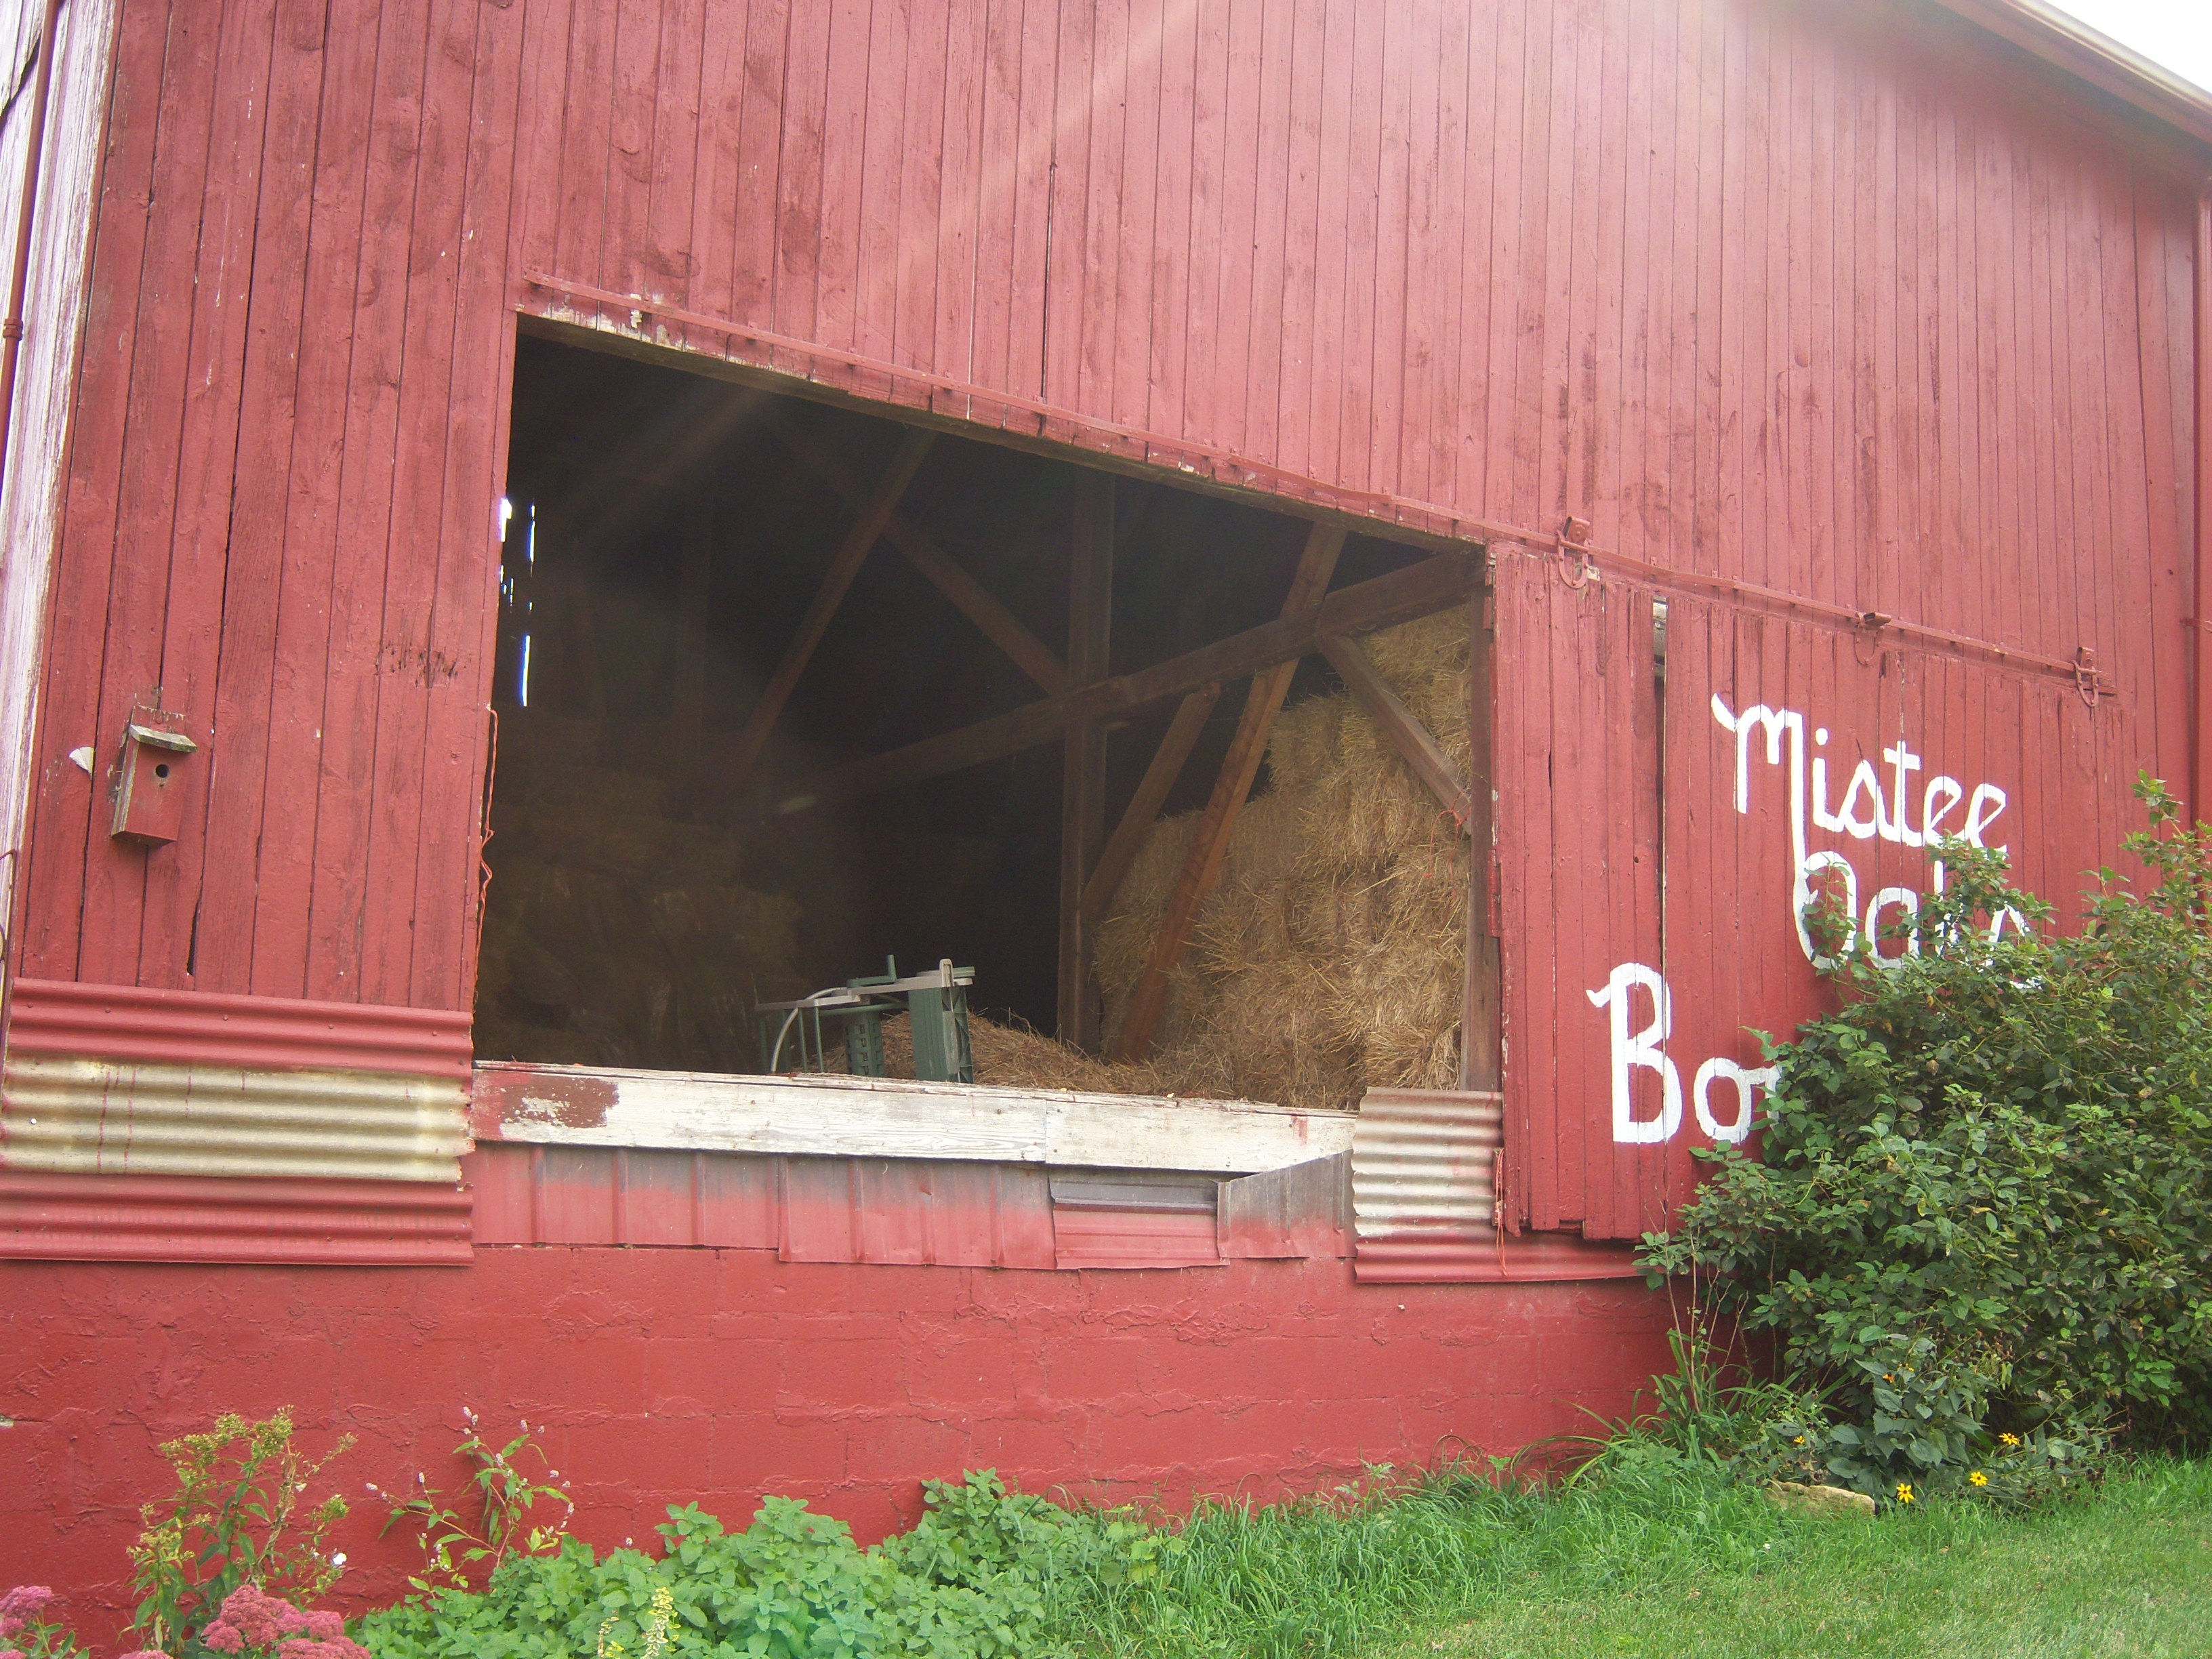
house, building, barn, wall, shed, red, facade, barns, bristol, wisconsin, kenoshacounty, stables